Answer in natural language. How many Doorways are visible in the scene? Choose between the following options: 2, 1, 4, 0 or 3
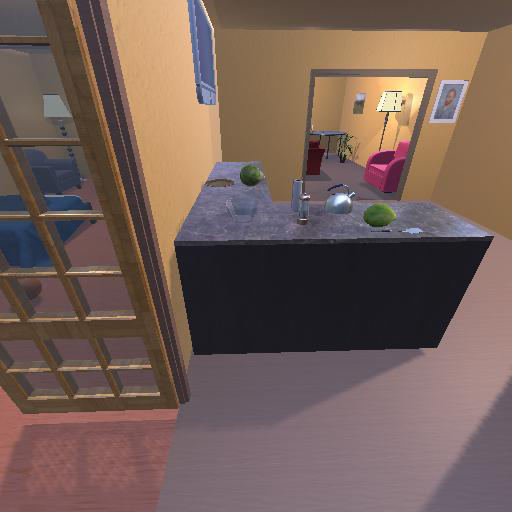
<answer>1</answer>